Dee Majesty

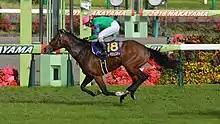
Dee Majesty in 2016

Dee Majesty (foaled 24 March 2013) is a Japanese Thoroughbred racehorse and sire. As a two-year-old in 2015 he showed some promise by finishing second in his first two starts and then winning a minor race before his season was ended by a leg infection. In 2016 he was one of the best colts of his generation in Japan, winning the Kyodo Tsushin Hai, Satsuki Sho and St Lite Kinen as well as finishing third in the Tokyo Yushun and fourth in the Kikuka Sho. He was retired from racing after two disappointing efforts in the spring of 2017.